Pabillonis

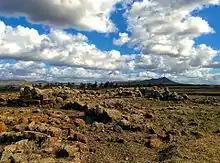
Nuraghe Fenu

The Nuraxi Fenu is located about 3 km from the current town near the train station. Excavations begun in 1996 have brought to light many fragments of vases and also lanterns and some Roman coins that prove the attendance of the site in the imperial age. The remains of the nuraghe, which extend for about 2,000 square meters, belong to a large poly-lobed complex (among the largest in Sardinia) dating back to the Middle Bronze (1300 BC). Vittorio Angius, speaking of San Gavino says: "It can therefore be kept that within the limits of the territory of San Gavino arose in older times more than sixteen nuraghes, and that some of 'same were as big as what you see still in the vicinity of Pabillonis, which is one of' more colossal island ...". When Angius wrote these words, the nuragic palace of Barumini had not yet been excavated. The stratigraphy has highlighted the abandonment of the nuraghe already in ancient times due to a fire and a collapse. It was then re-frequented by Punic people and later by the Romans. The oldest layer of settlements has not yet been excavated. The finds are currently kept in the archaeological museum of Sardara.